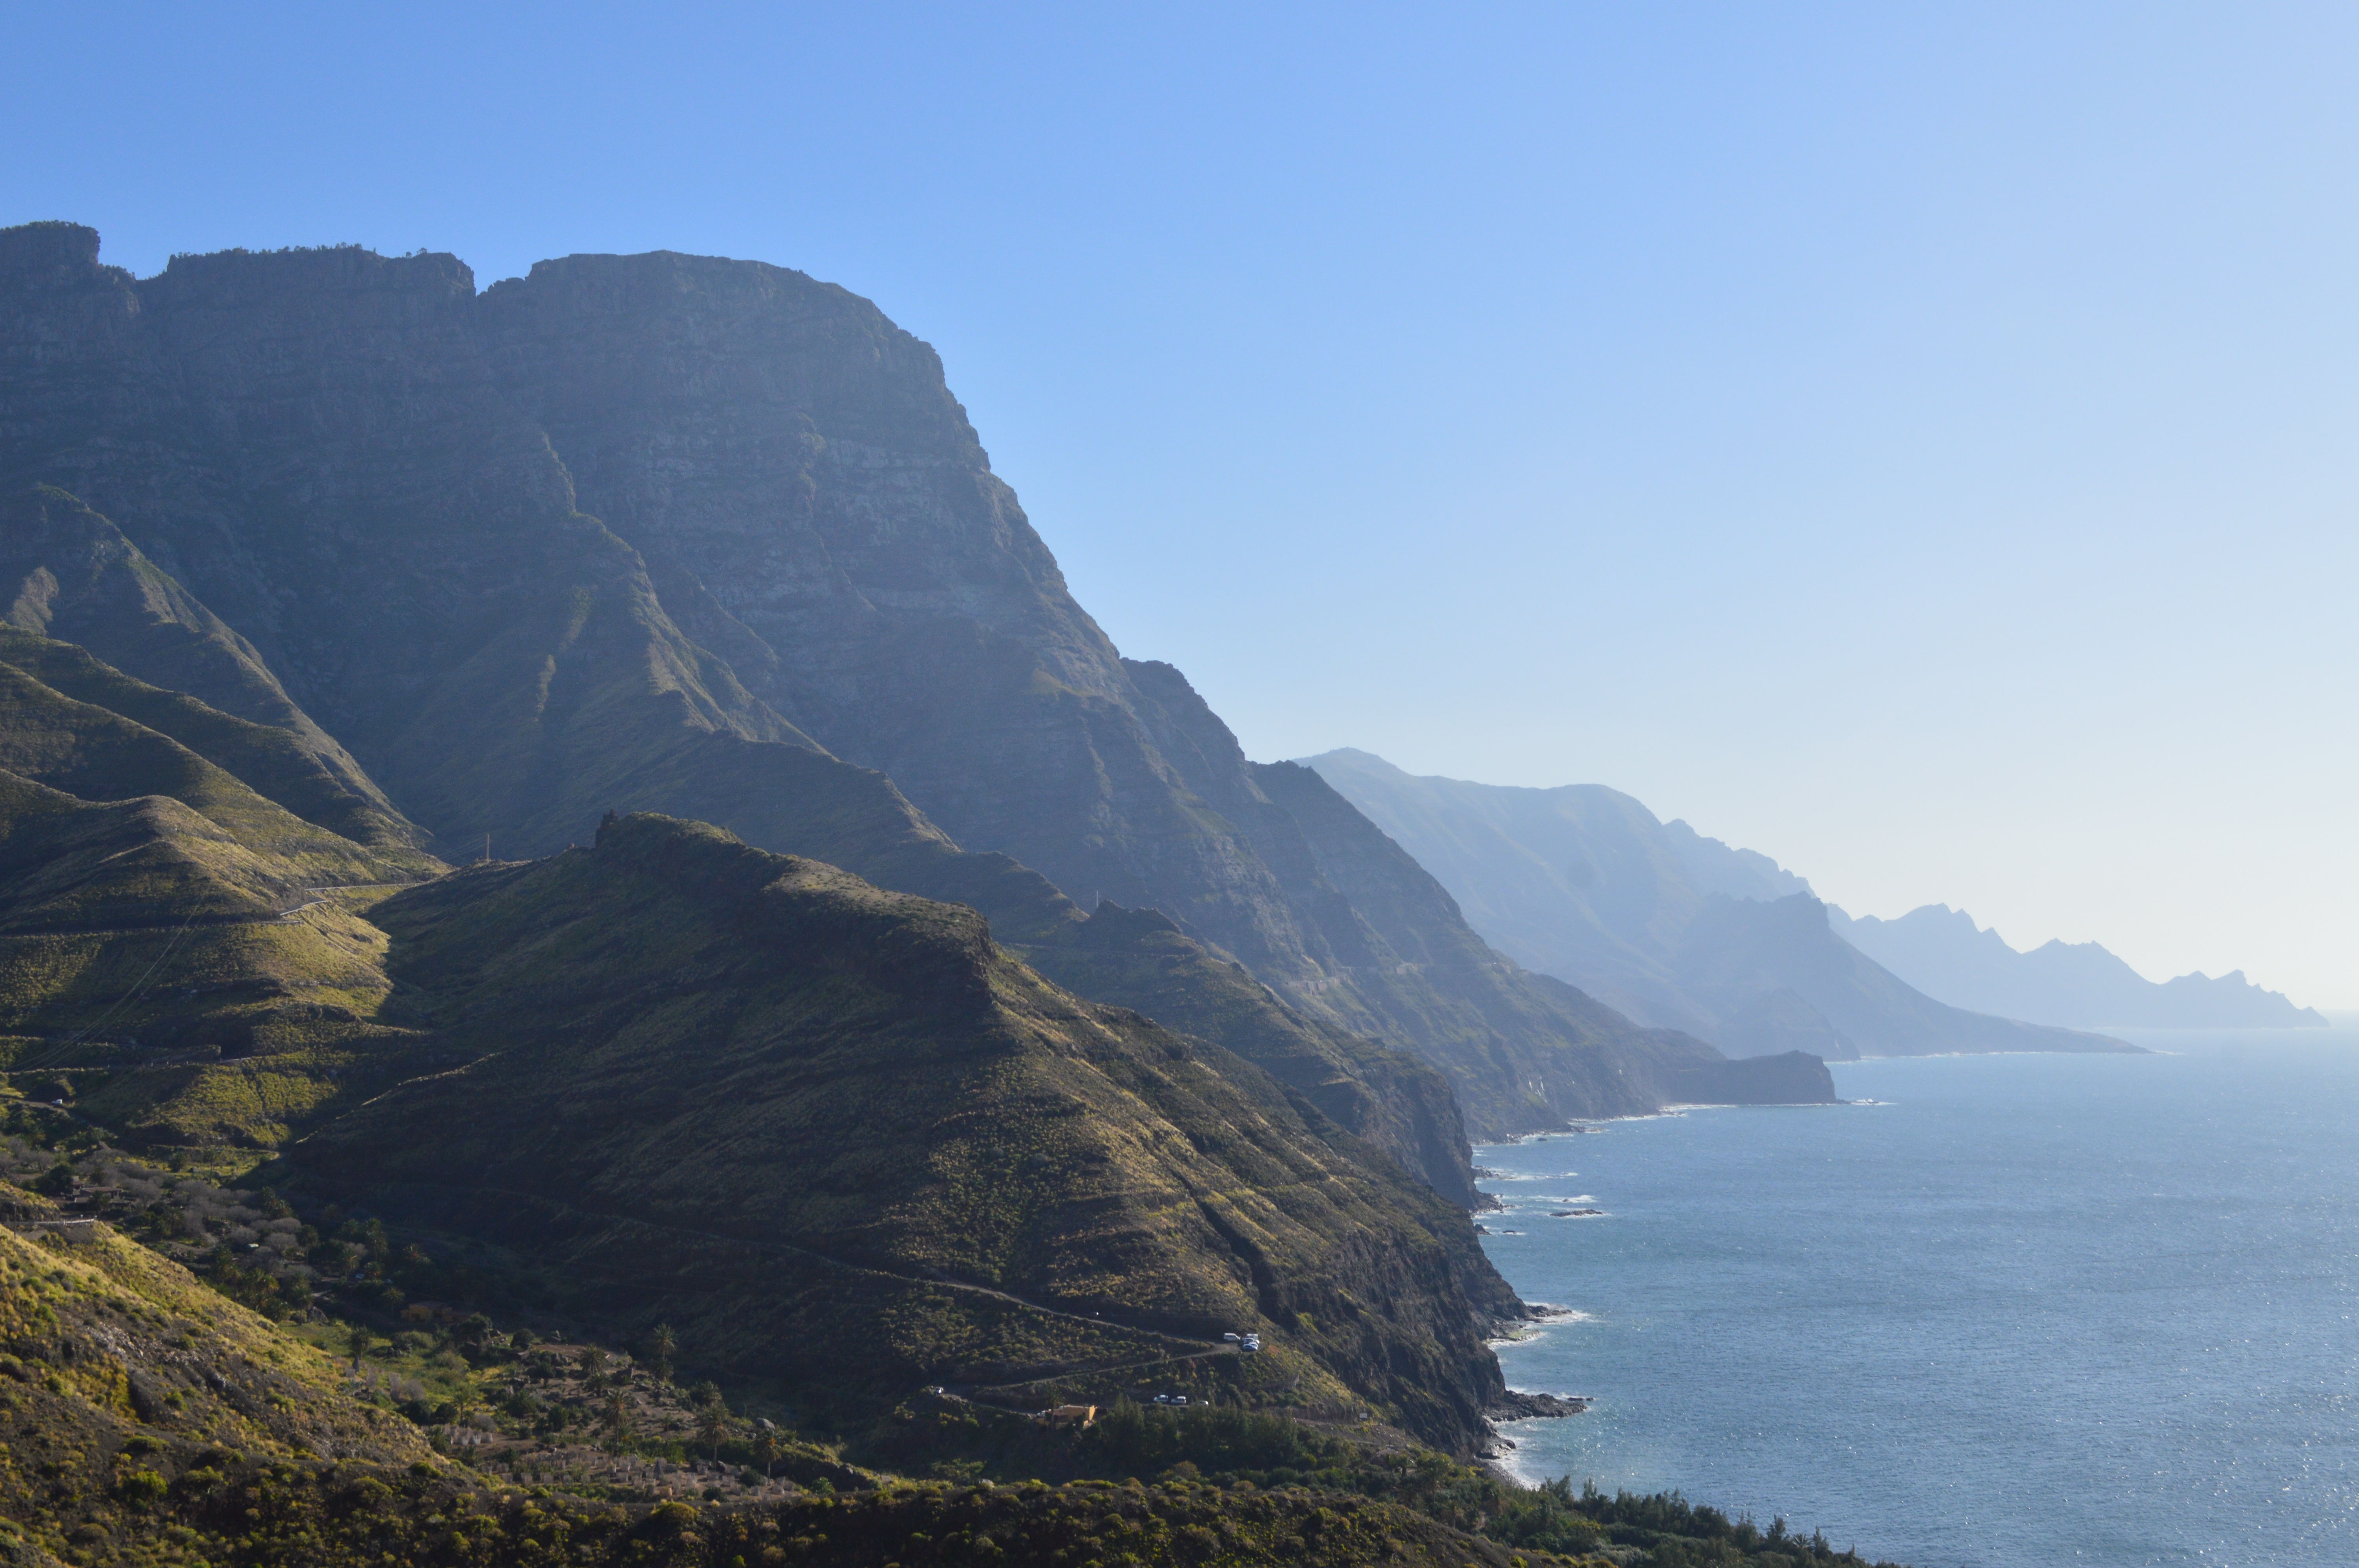
sea, coast, mountain, mountain range, cliff, bay, fjord, terrain, ridge, crag, gran canaria, cape, landform, geographical feature, mountainous landforms, agaete, north of gran canaria